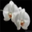
Label: orchid